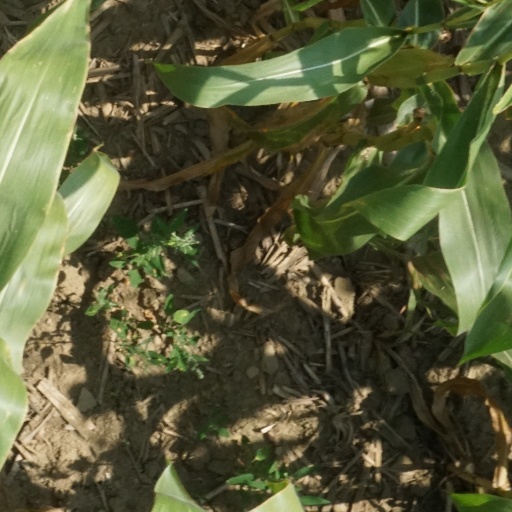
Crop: maize; corn